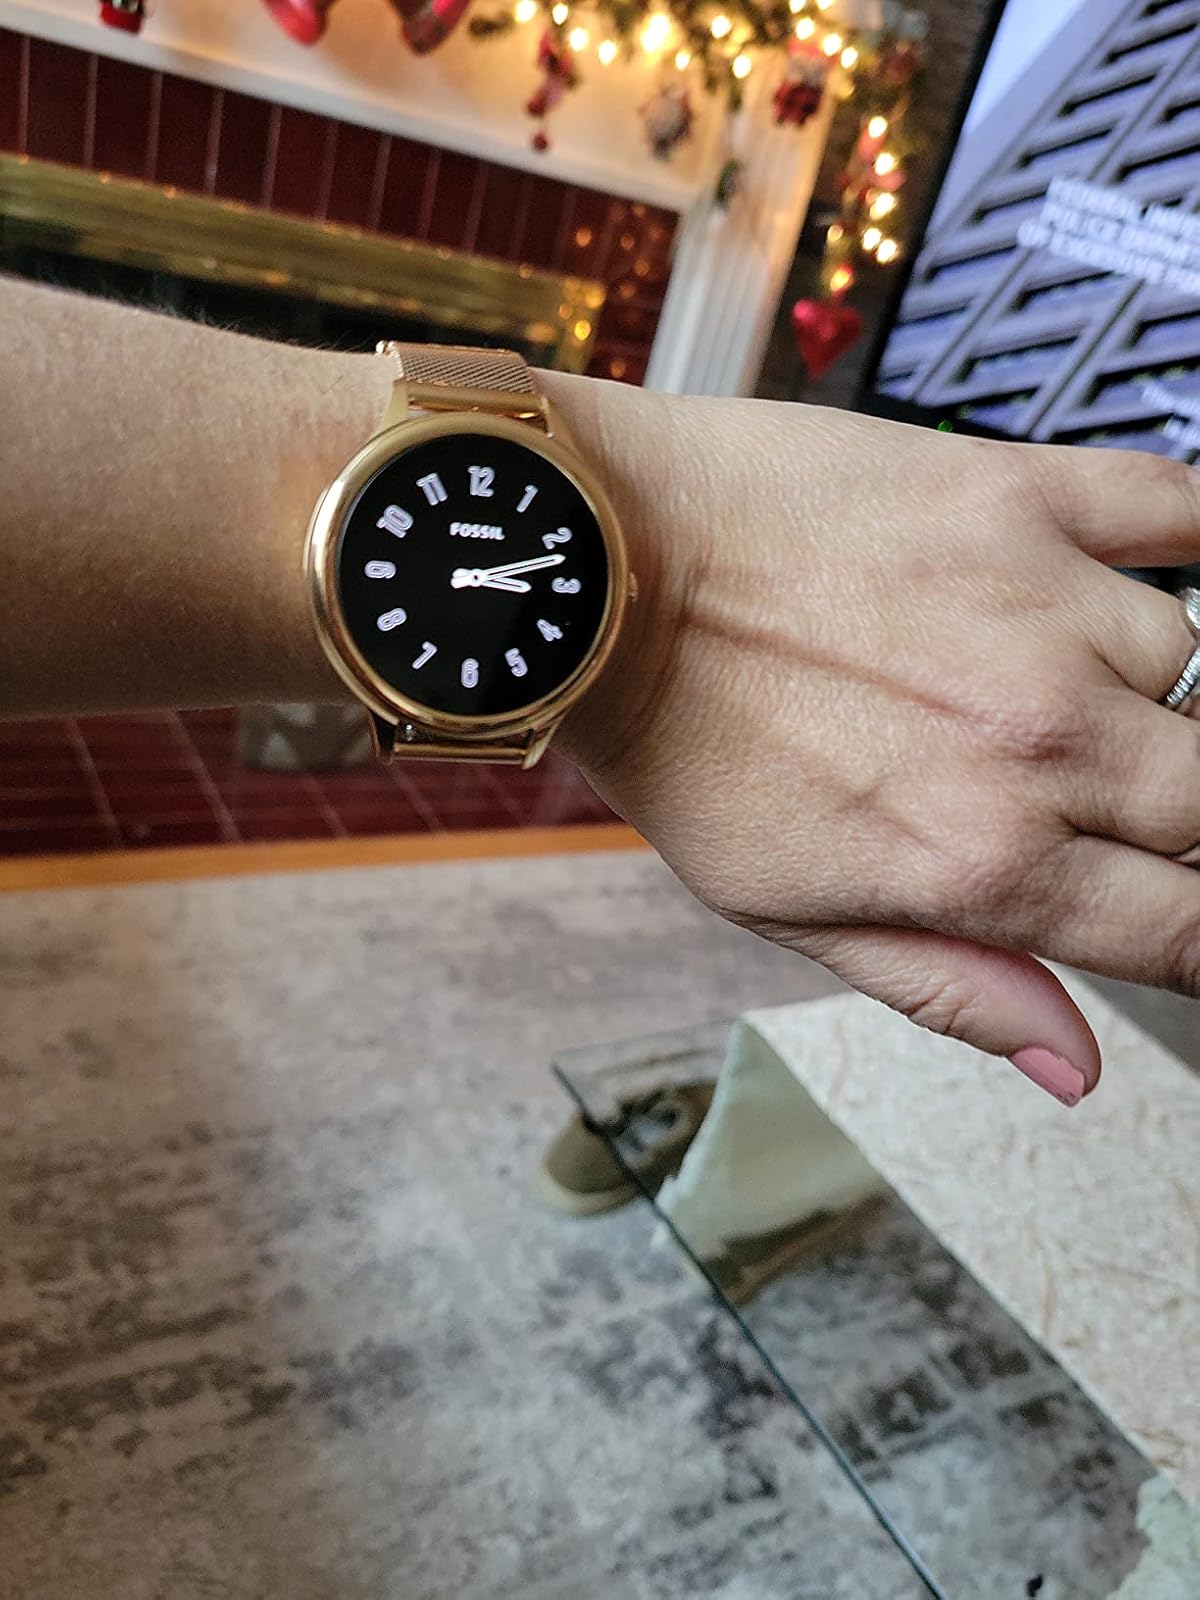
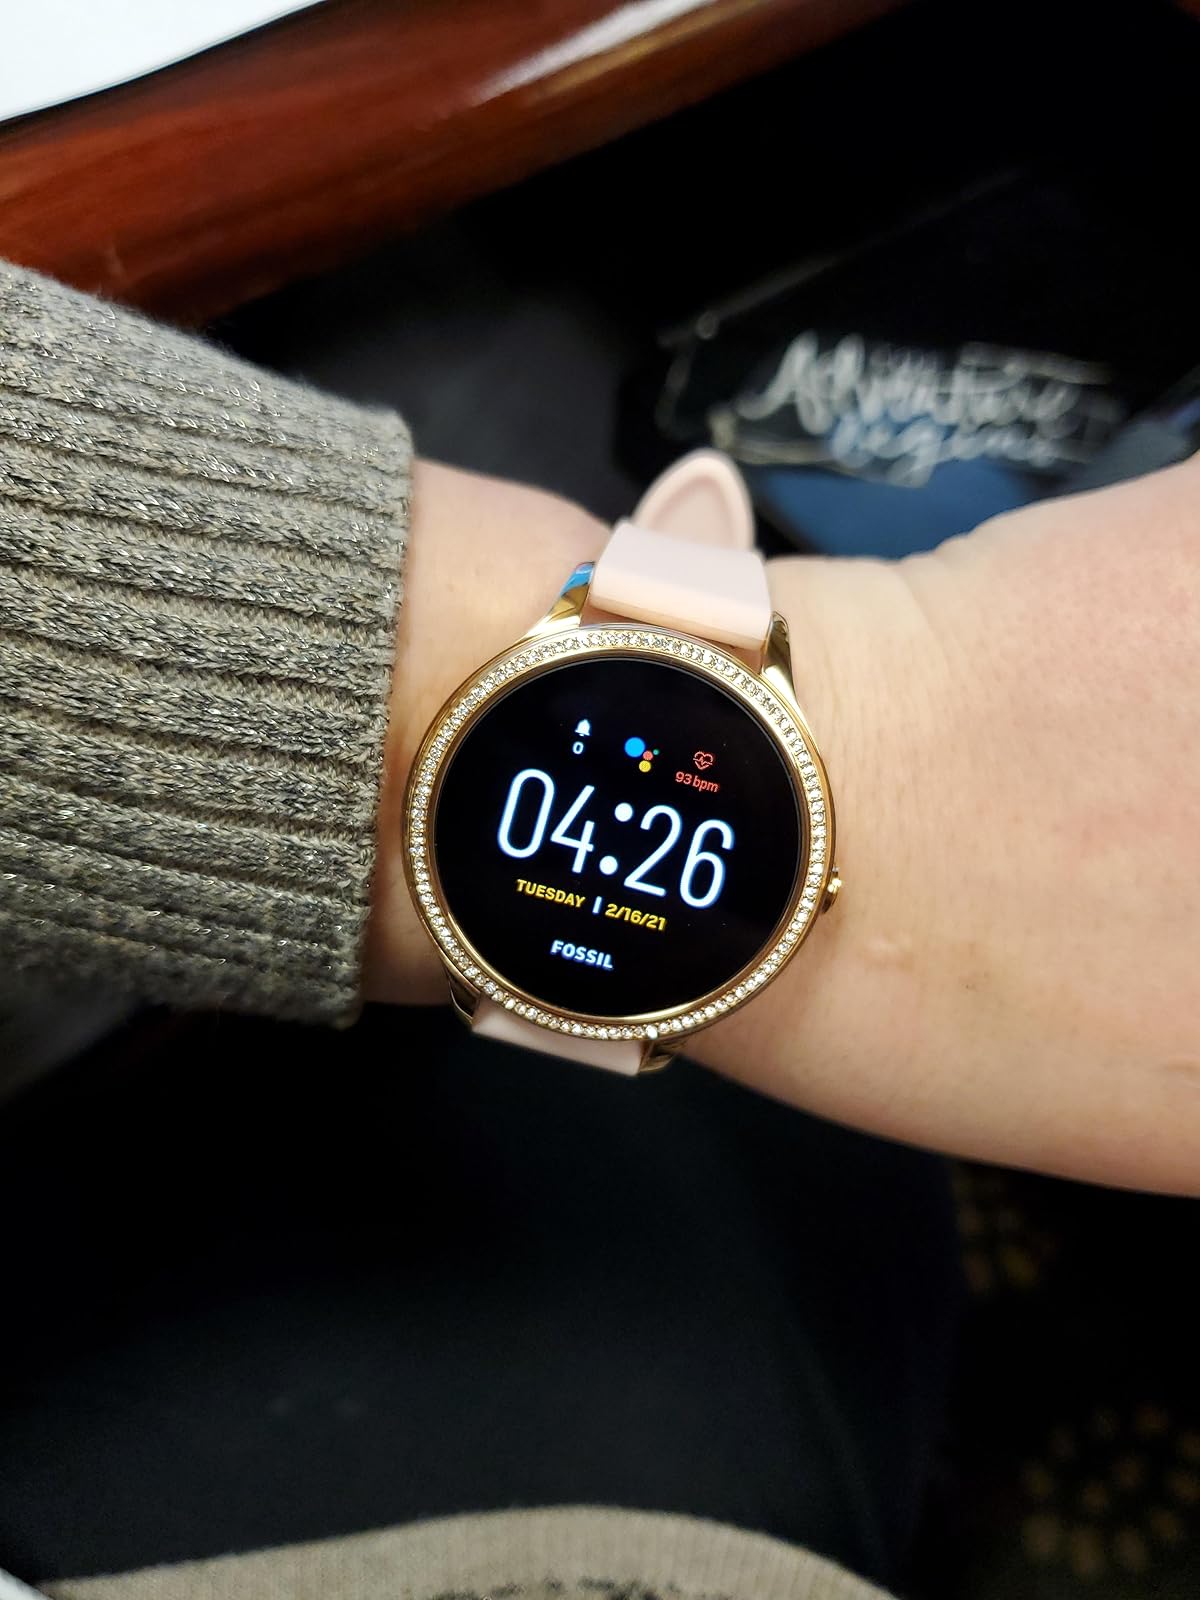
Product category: smartwatch
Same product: no